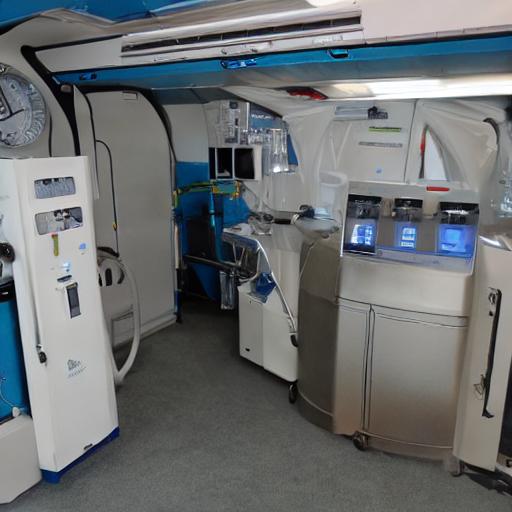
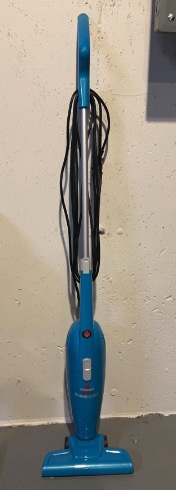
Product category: items_vacuum
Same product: no